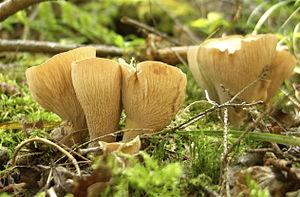
Gomphus est un genre de champignons basidiomycètes de la famille des Gomphaceae, de morphologie cantharelloïde. Le genre a une large distribution dans les régions tempérées et contient actuellement une dizaine d'espèces. Autrefois présumés liés aux chanterelles, l'étude moléculaire a montré qu'ils sont alliés avec la famille des Phallaceae et Clavariadelphus. Le genre est polyphylétique. L'espèce type du genre est Gomphus clavatus.
Chez les champignons basidiomycètes et ascomycètes, le chapeau, appelé aussi piléus, est la partie du sporophore qui renferme les organes de fructification. Il est composé de trois tissus : la cuticule, qui est une membrane de surface, l'hyménophore qui constitue la chair du champignon et l'hyménium qui produit les spores. Ce dernier peut être lisse, formé de plis, de lames, de tubes ou d'aiguillons.